HMS Indefatigable (1909)

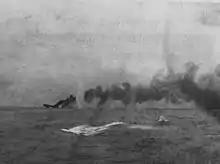
"Indefatigable" sinking after being struck by shells from "Von der Tann"

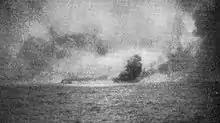
HMS "Indefatigable" blowing up after being struck by shells from "Von der Tann"

Around 16:00, "Indefatigable" was hit around the rear turret by two or three shells from "Von der Tann". She fell out of formation to starboard and started sinking towards the stern and listing to port. Her magazines exploded at 16:03 after more hits, one on the forecastle and another on the forward turret. Smoke and flames gushed from the forward part of the ship and large pieces were thrown into the air. It has been thought that the most likely cause of her loss was a deflagration or low-order explosion in 'X' magazine that blew out her bottom and severed the steering control shafts, followed by the explosion of her forward magazines from the second volley. More recent archaeological evidence shows that the ship was actually blown in half within the opening minutes of the engagement with "Von der Tann" which fired only fifty-two shells at "Indefatigable" before the fore part of the ship also exploded. Of her crew of 1,019, only three survived. While still in the water, two survivors, Able Seaman Frederick Arthur Gordon Elliott and Leading Signalman Charles Farmer, found "Indefatigable's" captain, C.F. Sowerby, who was badly wounded. Elliott and Farmer were later rescued by the German torpedo boat , but by then Sowerby had died of his injuries. A third survivor, Signalman John Bowyer, was picked up by another unknown German ship. He was incorrectly reported as a crew member from in "The Times" on 24 June 1916.